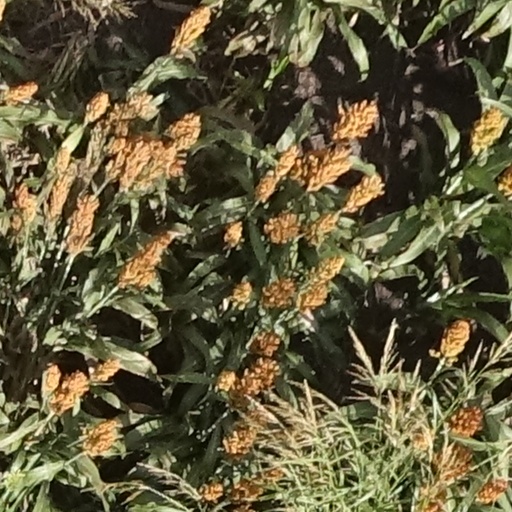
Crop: sorghum